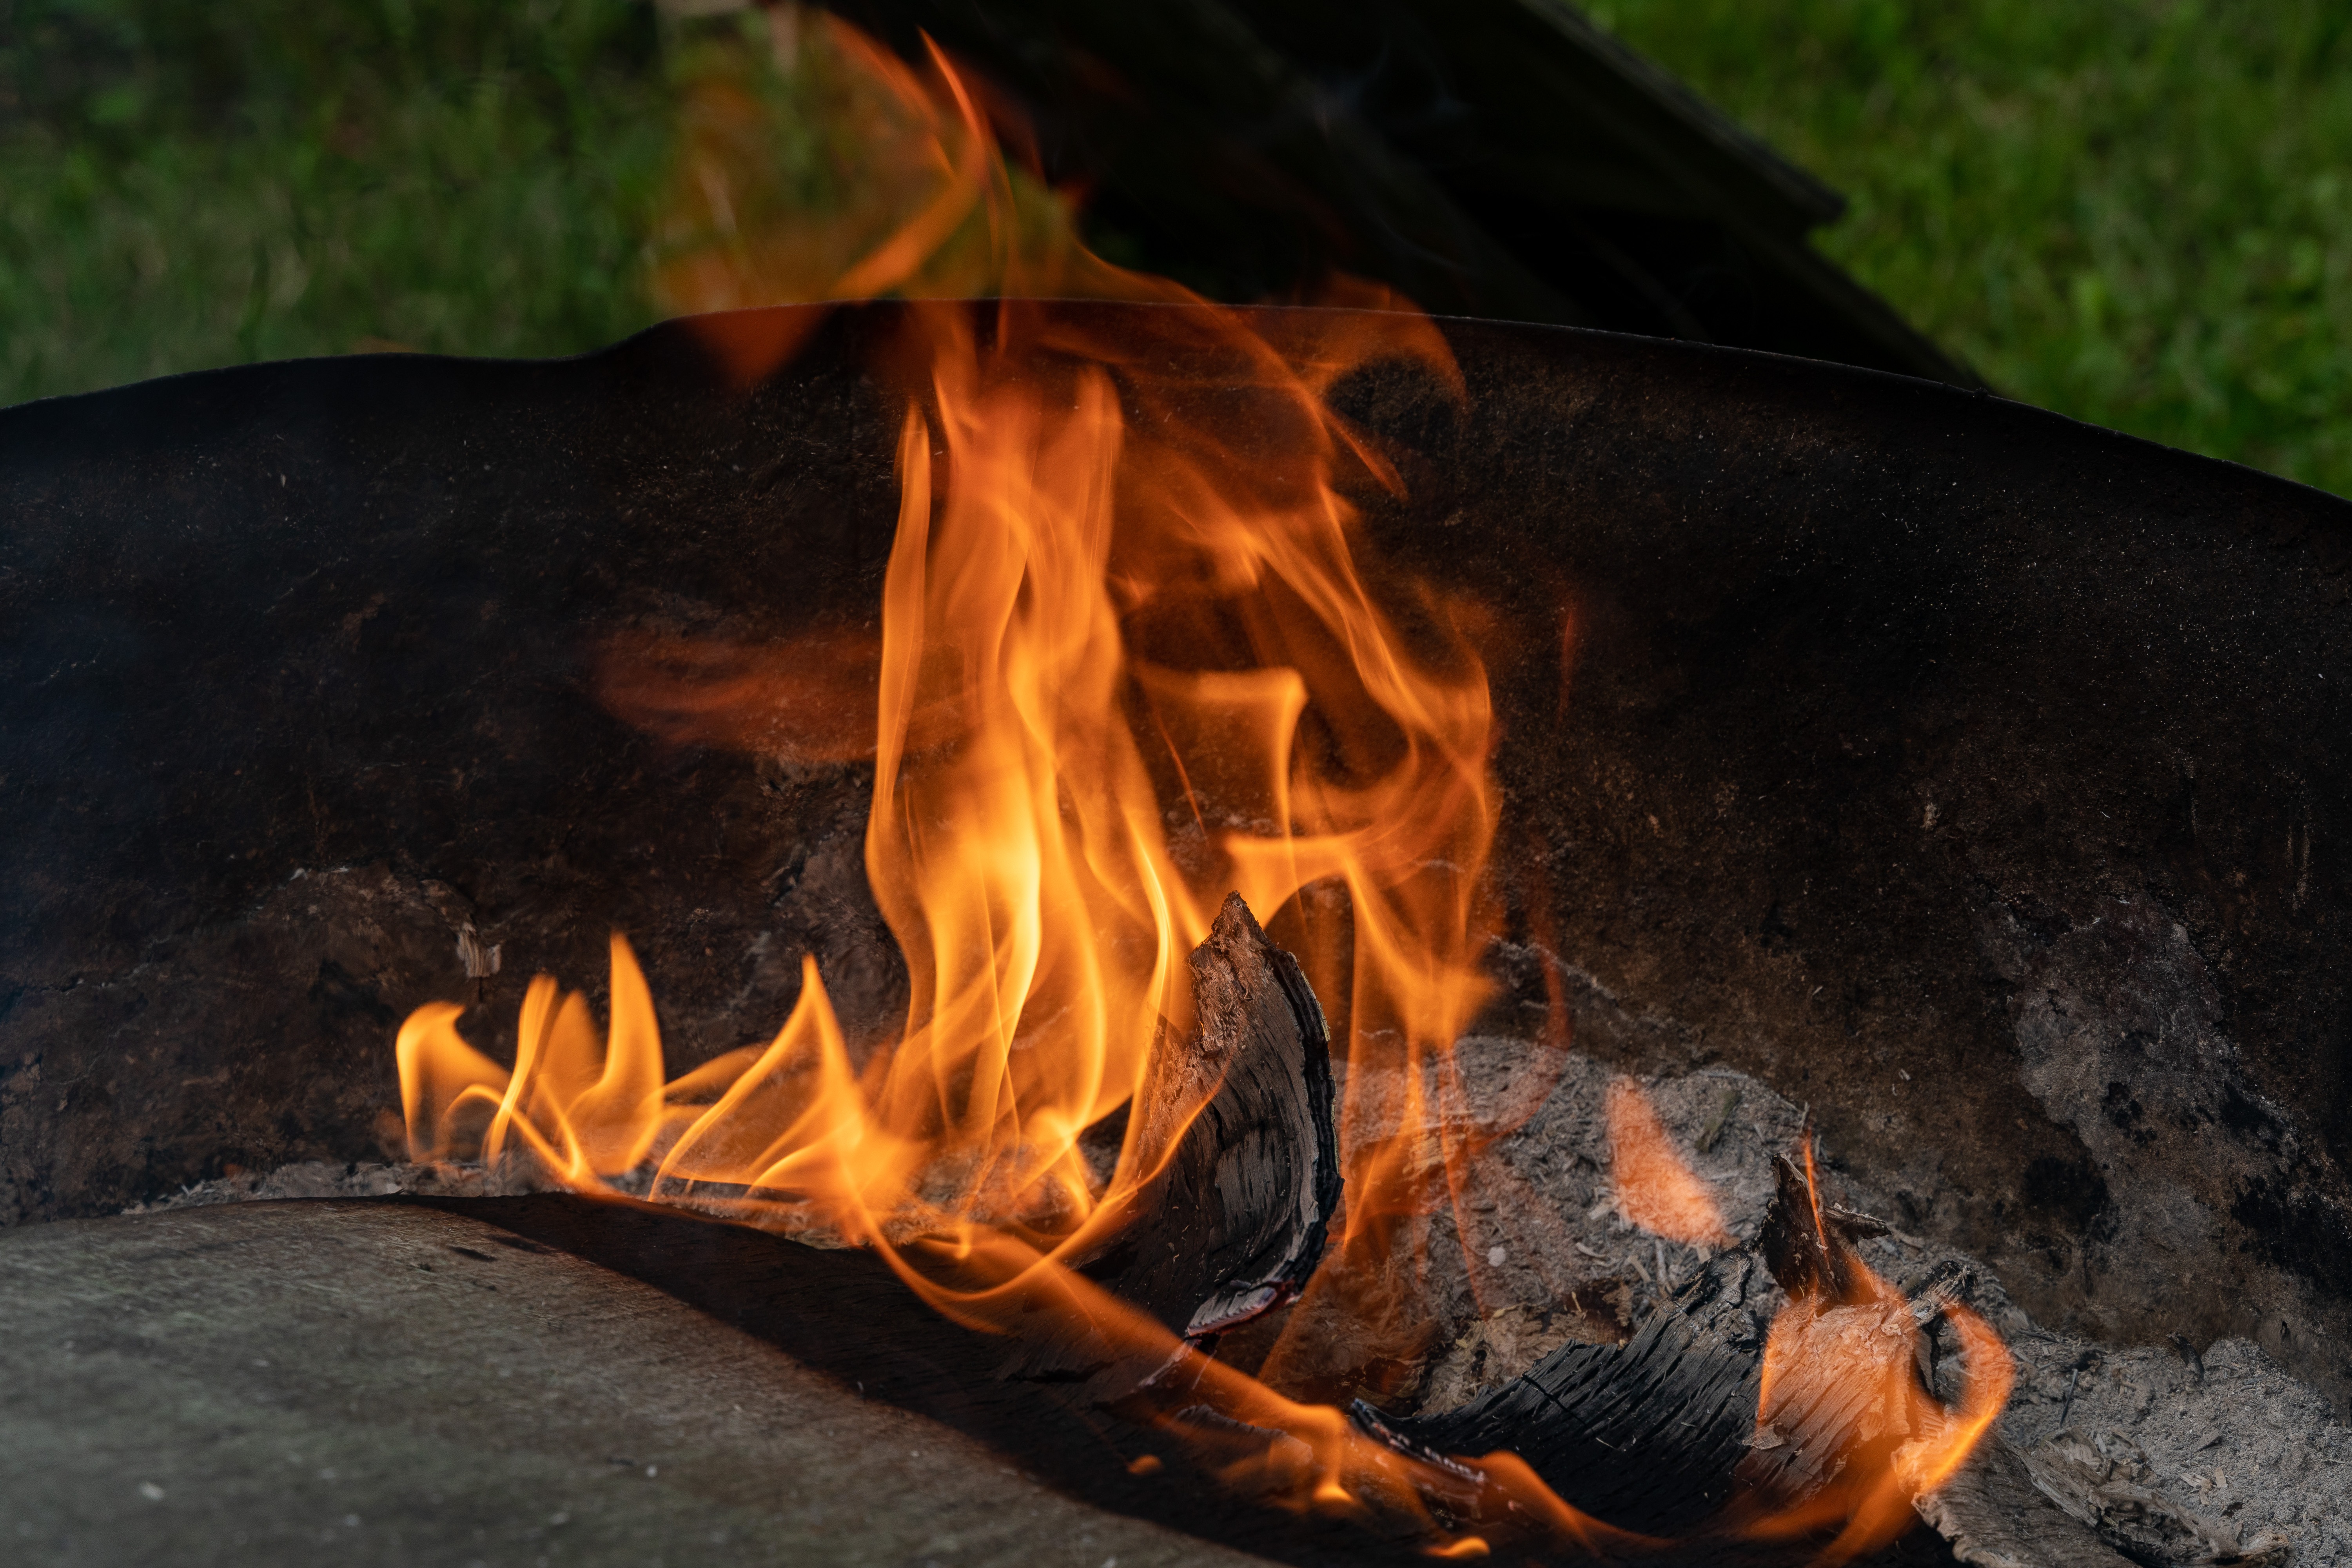
fire, red, coals, wood, flame, heat, bonfire, hot, burn, burning, glow, mood, garden, orange, atmosphere, amber, gas, campfire, ash, charcoal